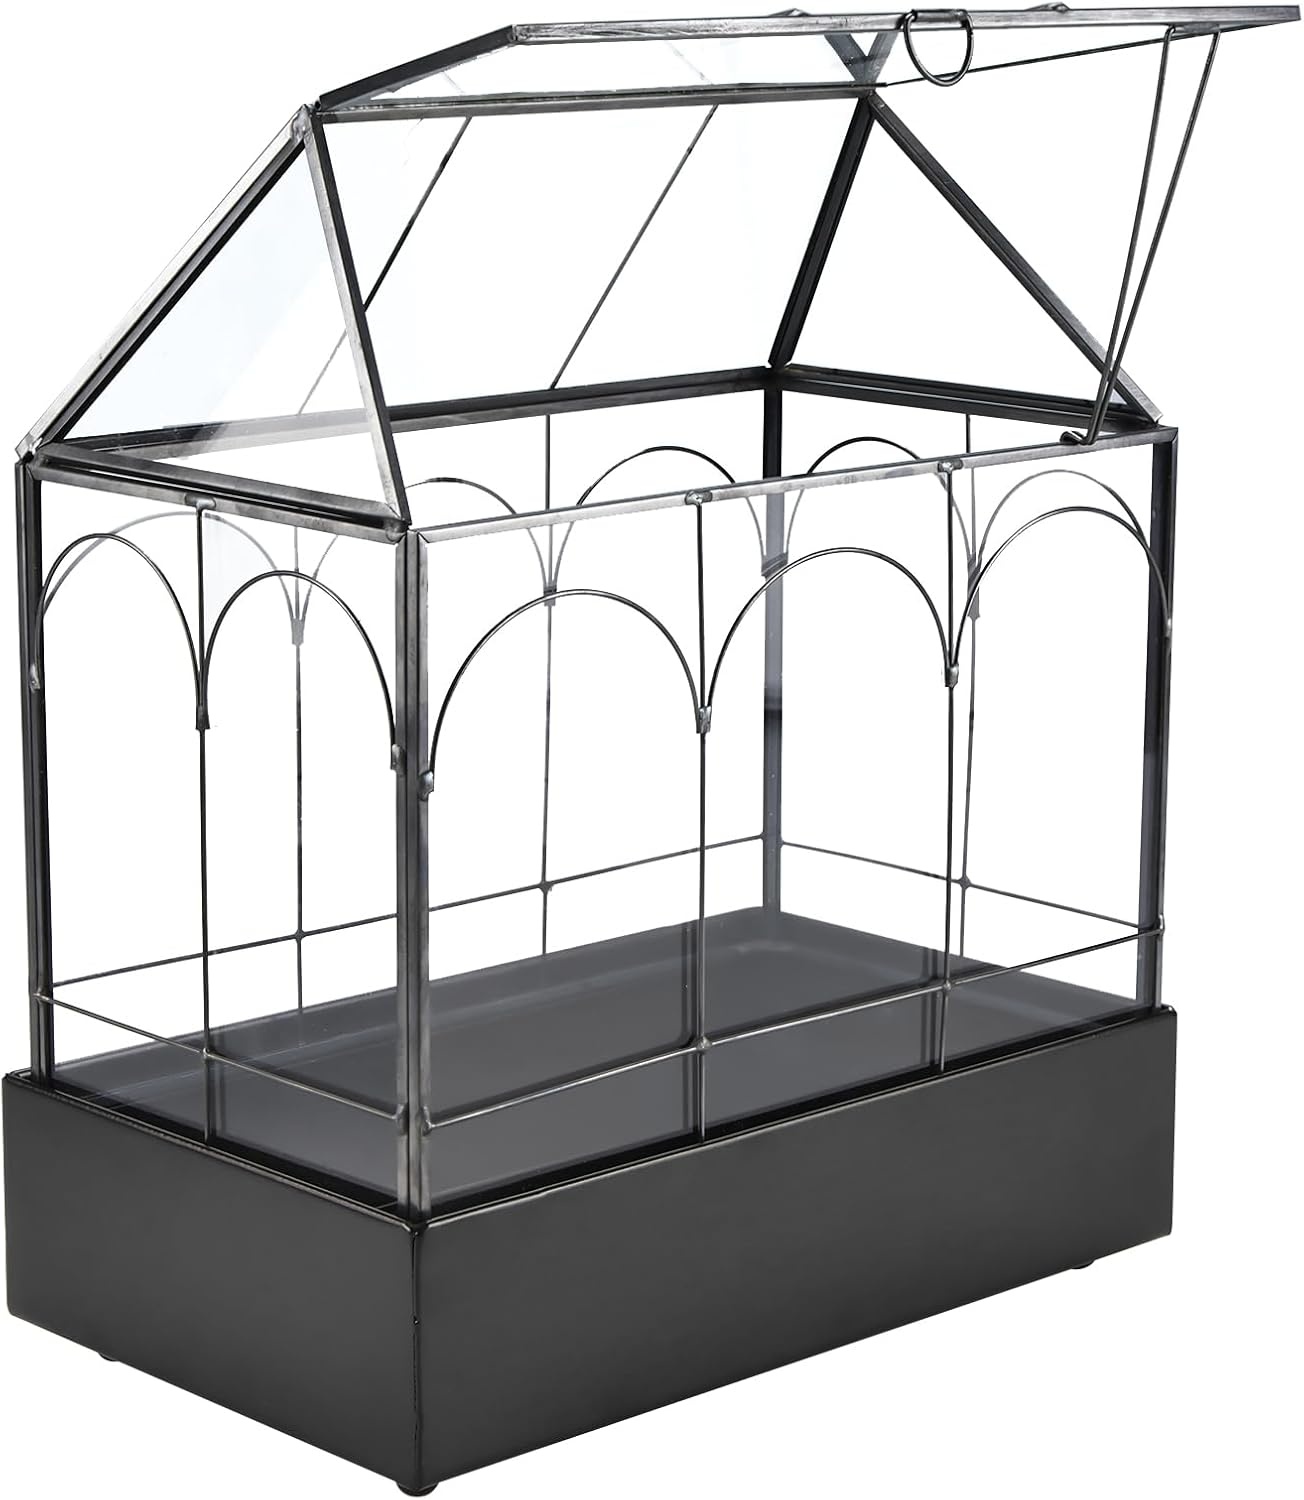
HighFree Glass Terrarium with Metal Tray, Glass Greenhouse Terrarium Kit for Succulents, Cacti, Snails, Spiders, and Miniature Reptiles, Black (Large-9.45" L x 5.7" W x 11.8" H)
Brand: HighFree
Overview Brand : HighFree Material : Glass, Metal Special Feature : Swing lid, Transparent, Waterproof Product Dimensions : 9.45"L x 5.7"W x 11.8"H Item Weight : 2.31 Kilograms Shape : House Shape Specific Uses For Product : Decorative, Indoor, Plant-raising Style : Vintage Color : black Included Components : Geometric Terrarium Planter, Metal Tray About this item [Tabletop Miniature Garden DIY]: Glass terrarium measures 9.5x5.7x11.8 inches and is suitable for small plants such as ferns, moss, succulents, airplants, cacti as well as small animals like snails, spiders, and earthworms. Note: If keeping animals, please pay attention to ventilation [Waterproof Tray]: The large plant terrarium features a rust-proof metal tray with a additional thin plastic tray inside. It is completely waterproof and can hold soil and water runoff, keeping your home clean and beautiful. But it is not designed for hydroponic plants [High Transparency and Durable Glass Material]: The elegant geometric glass terrarium is crafted from clear glass, ensuring superior light transmission and promoting photosynthesis.It is great for plants and animals that need sunlight. The glass terrarium is durable and sturdy, not easy to break, safe and convenient [House Shape with Hinged Lid]: The house-shaped glass container features a swinging lid that can be easily opened to ensure ventilation and easy care, creating a natural environment suitable for the growth of plants and animals [Plant terrarium planters for any occasion]: The geometric Glass Terrarium is the perfect centerpiece for a tabletop or indoor gardening space. The house-shaped design makes it an ideal housewarming gift for friends and family. It also serves as an elegant collection box for weddings, baby showers, or birthday parties. (Interior decorations are not included)
Category: Home & Garden > Decor > Ecospheres